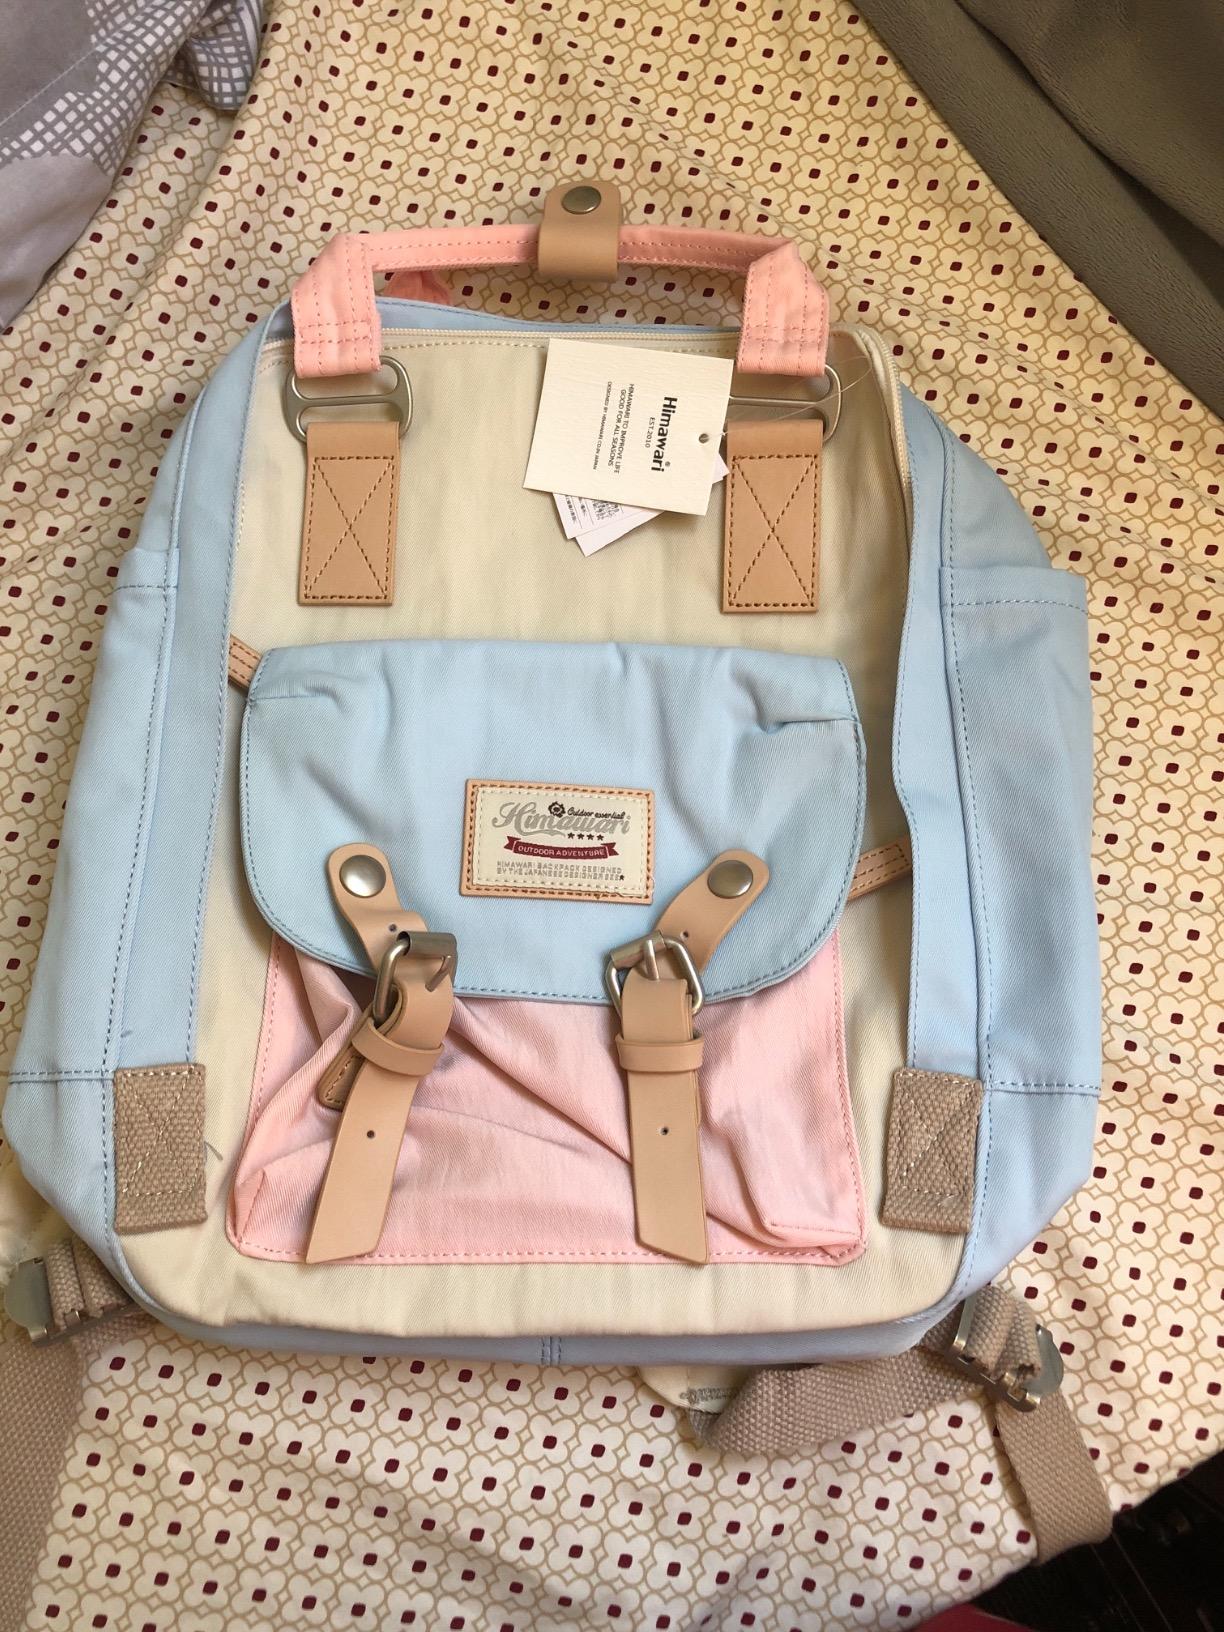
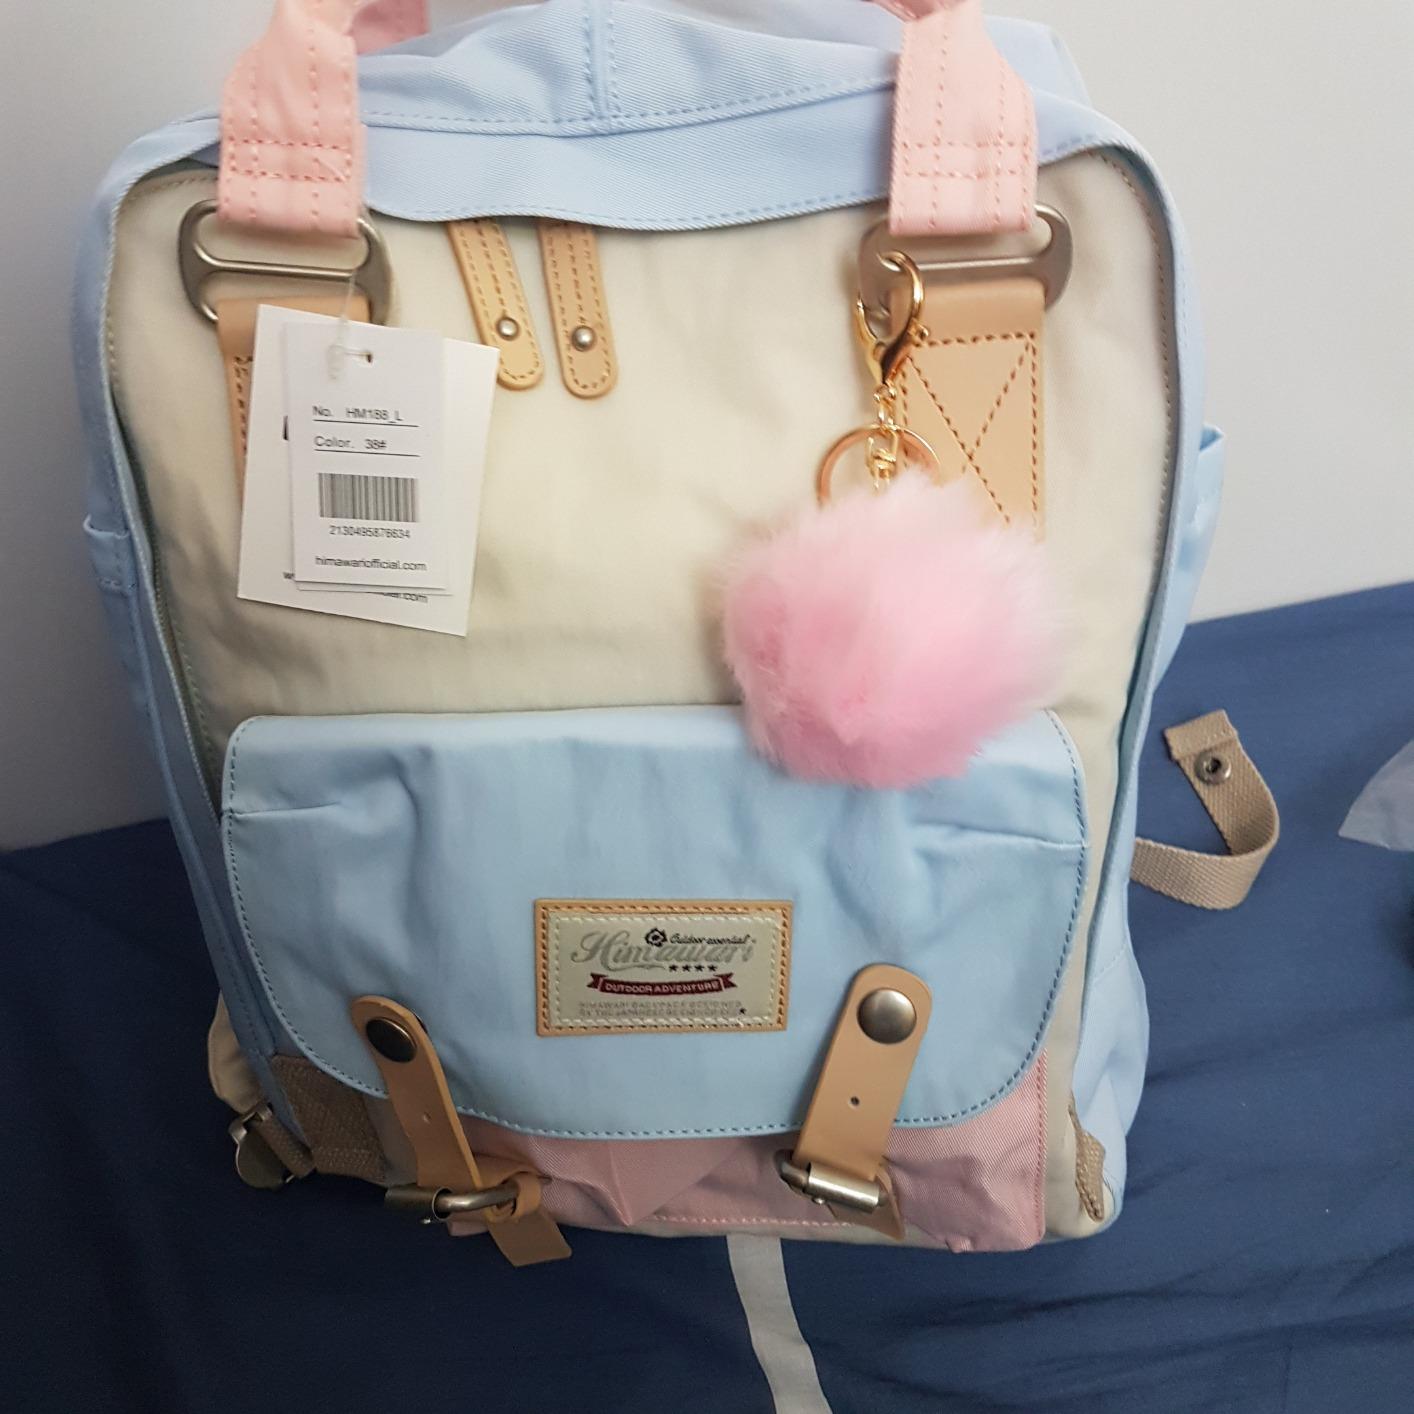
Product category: bag
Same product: yes